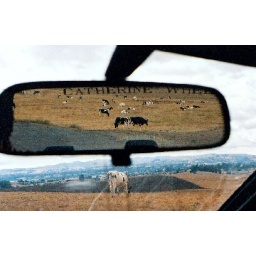
cows in the front and the back. sonoma mountains